2002 Sure for Men Rockingham 500

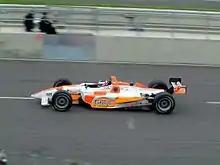
Darren Manning made his CART début at the race for Team St. George

One driver made his début at the race. Dale Coyne Racing was formed in what was described as an "all-England" team named Team St. George for a one-race deal with British American Racing Formula One test driver and ASCAR Days of Thunder series competitor Darren Manning. He performed of shakedown running which included a mandatory test for rookie drivers observed by former CART driver Nicolas Minassian. Manning said of the decision to drive the team's No. 10 car: "It's something special, a dream come true. To drive a Champ Car is a dream in itself, it's really got some horsepower. But the special thing here is to be a part of Team St. George." He commented he wanted to impress other teams but admitted to having a disadvantage in that he had not competed in the series beforehand.